James Hart (minister)

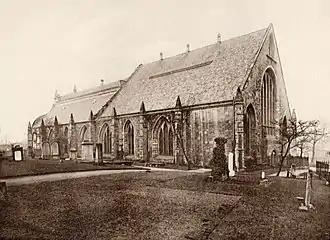
New and Old Greyfriars

Hart was born in 1663 the eldest son of James Hart, Provost of Jedburgh. He studied at the University of Edinburgh graduating with an MA in 1687.